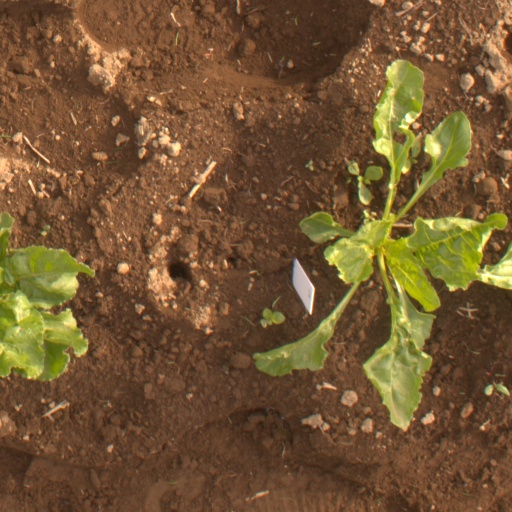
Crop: sugar beet